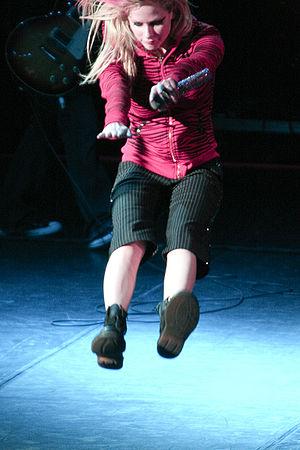
Avril Lavigne durant ""The Best Damn Tour"" à Pékin Wukesong Arena"